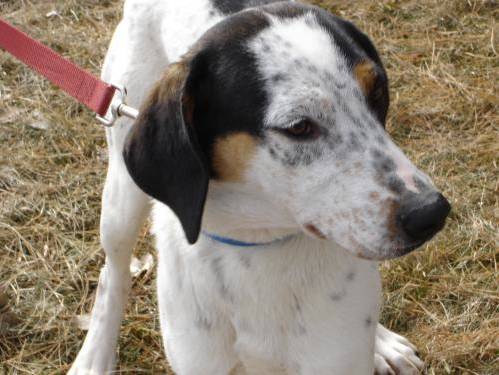
Label: dog